Douglas A-1 Skyraider

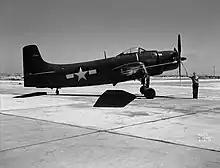
A Douglas XBT2D-1 Skyraider prototype

The AD-1 was built at Douglas's El Segundo plant in Southern California. The low-wing monoplane design started with an 18-cylinder Wright R-3350 Duplex-Cyclone radial engine capable of producing well over , which was upgraded several times, ultimately to . The aircraft had distinctive large straight wings with seven hardpoints apiece. The Skyraider had excellent maneuverability at low speed, and carried a large amount of ordnance over a considerable combat radius. It had a long loiter time for its size, compared to much heavier subsonic or supersonic jets. The aircraft was optimized for ground attack and was armored against ground fire in key locations, unlike faster fighters adapted to carry bombs, such as the Vought F4U Corsair or North American P-51 Mustang, which were retired by U.S. forces before the 1960s.